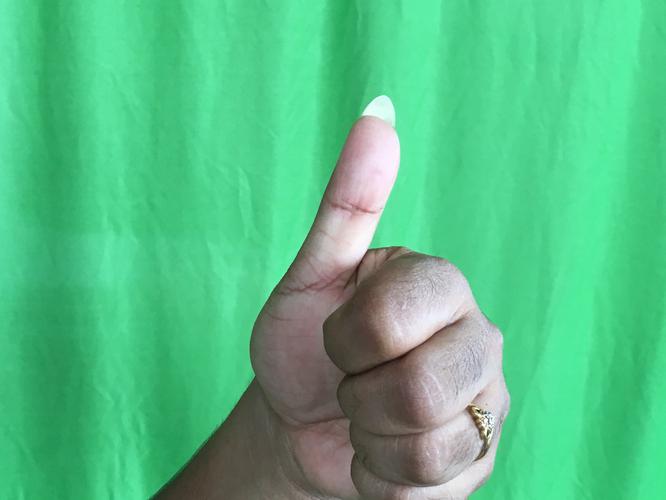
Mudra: Sikharam
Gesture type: single_hand